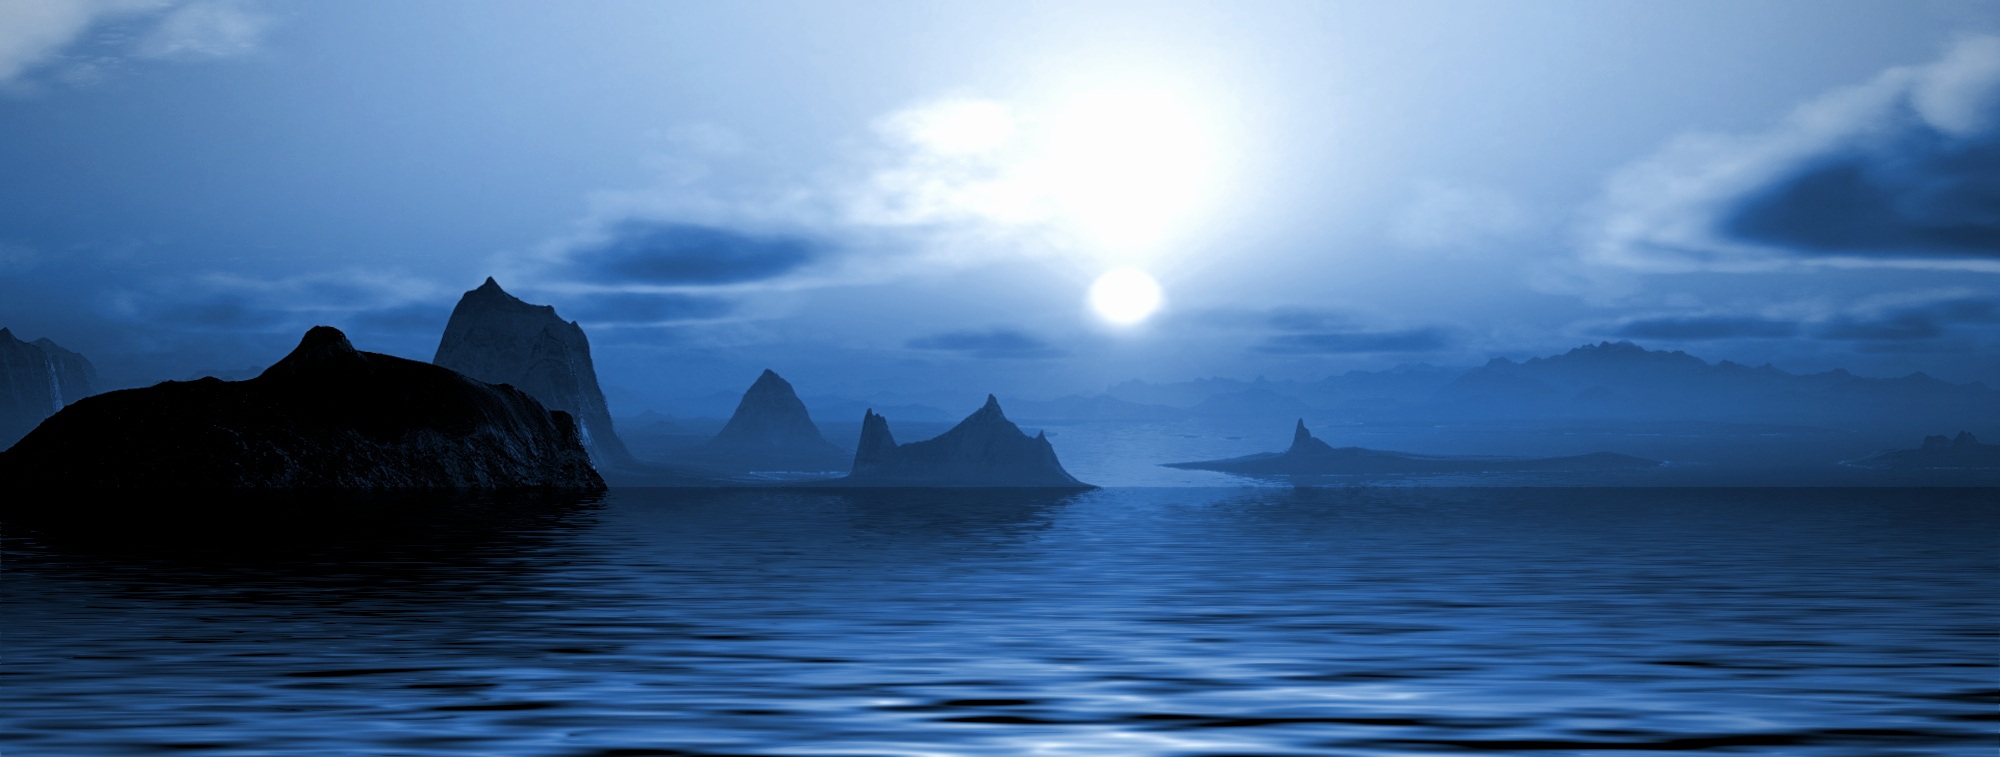
sea, coast, water, nature, rock, ocean, horizon, cloud, sky, sun, sunlight, wave, mystical, dusk, reflection, bay, fjord, iceberg, moonlight, background, hell, fantasy, atmospheric phenomenon, computer wallpaper, wind wave